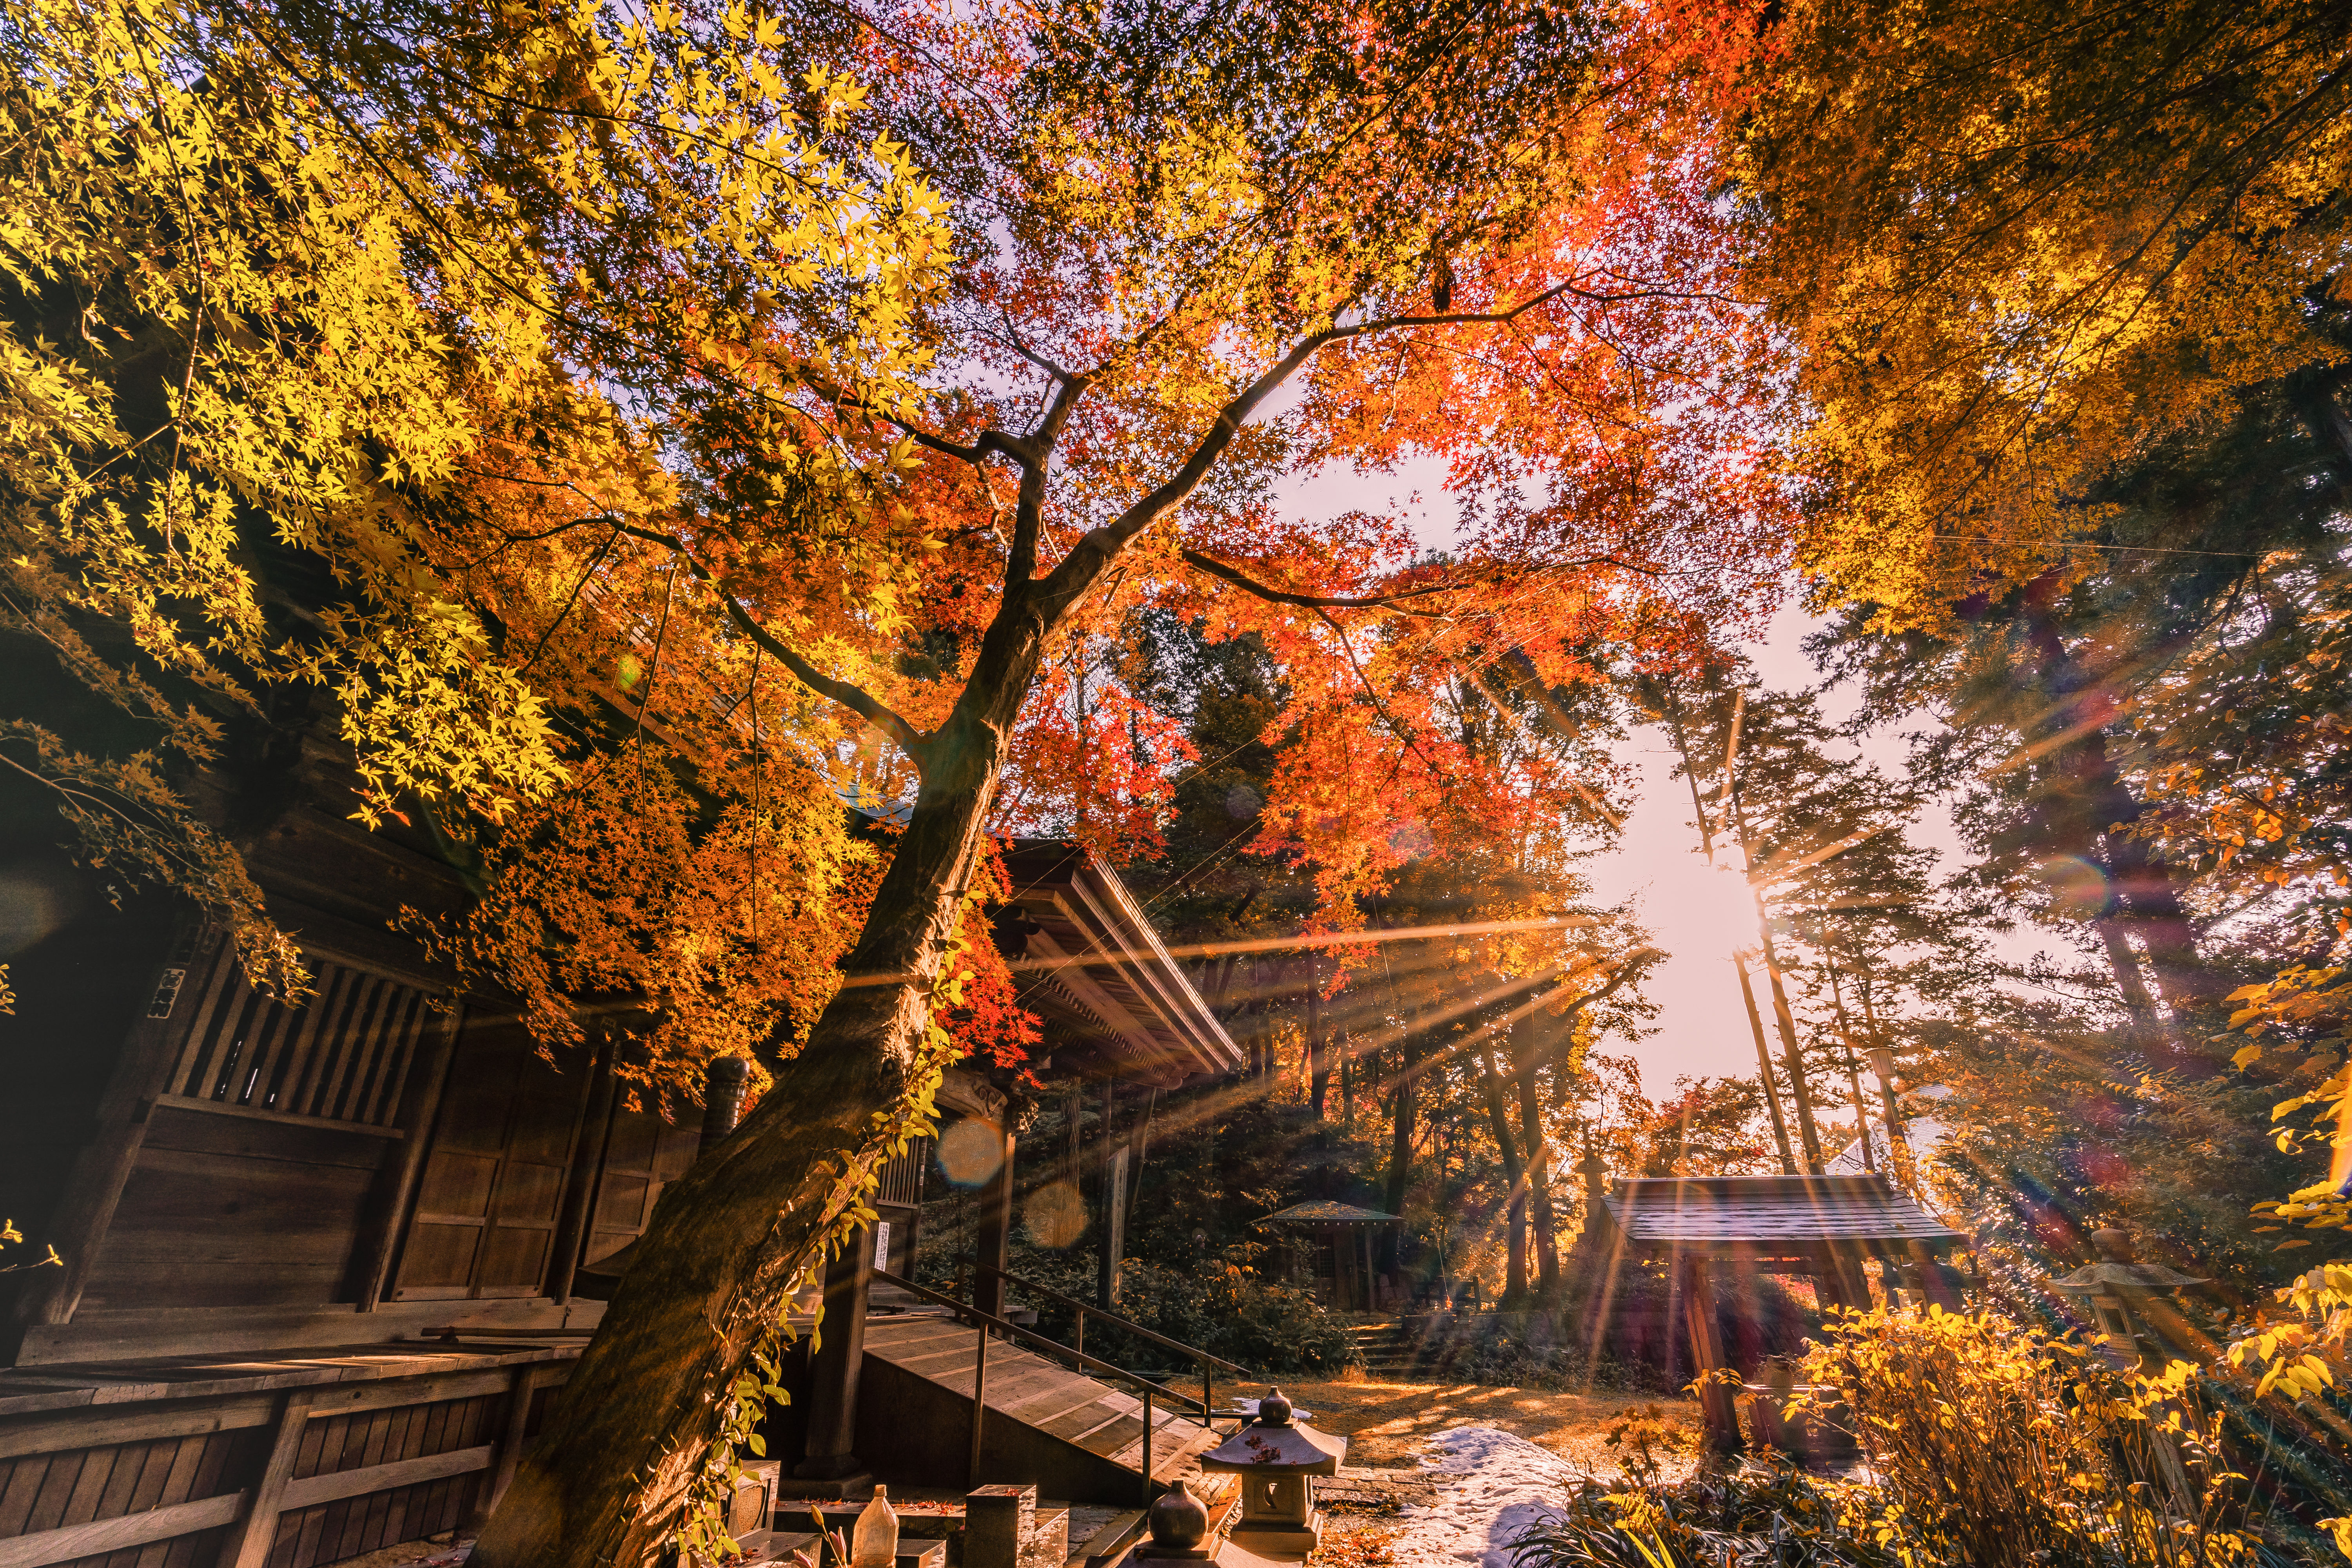
tree, branch, plant, sunrise, morning, leaf, flower, autumn, season, cool image, temple, morninglight, autumncolors, i, autumnleaves, ilce7m2, ozenjitemple, fe1635mmf4zaoss, 7dwf, autumnleafcolors, woody plant